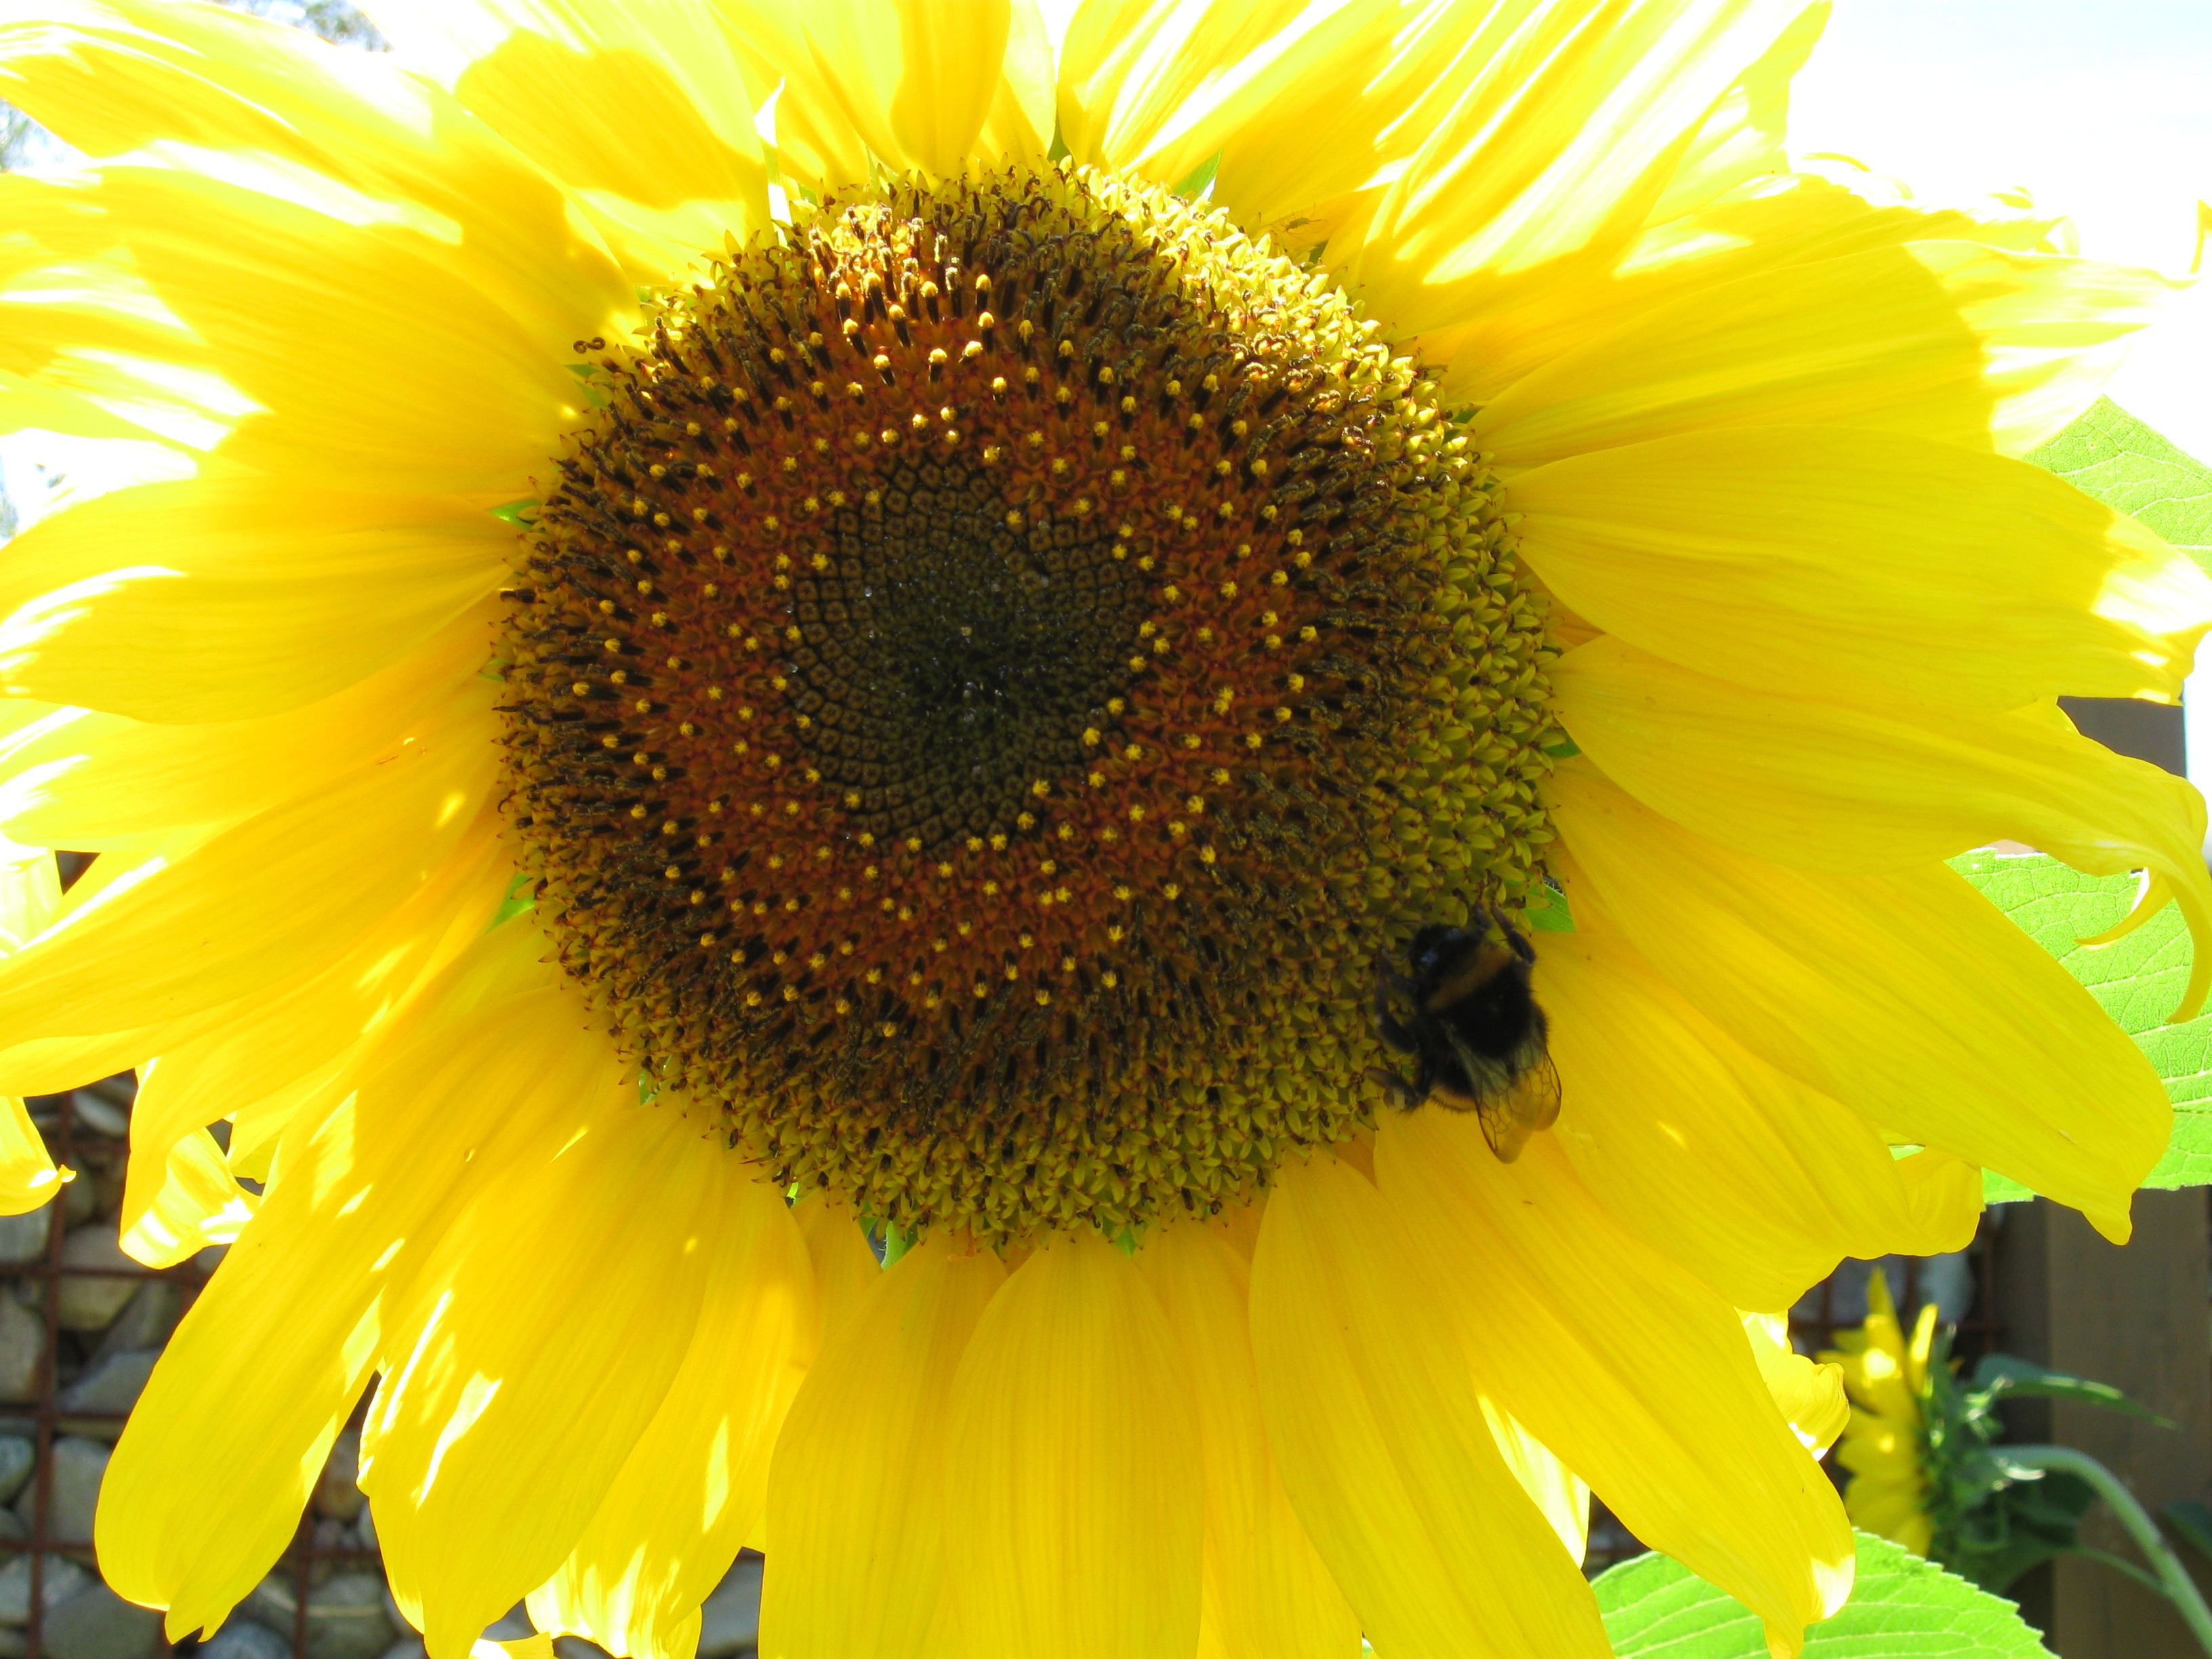
blossom, plant, stem, leaf, flower, petal, bloom, floral, environment, herb, natural, botany, yellow, agriculture, flora, botanical, sunflower, wildflower, outdoors, vegetation, horticulture, vegetarian food, organic, macro photography, flowering plant, daisy family, sunflower seed, annual plant, plant stem, land plant